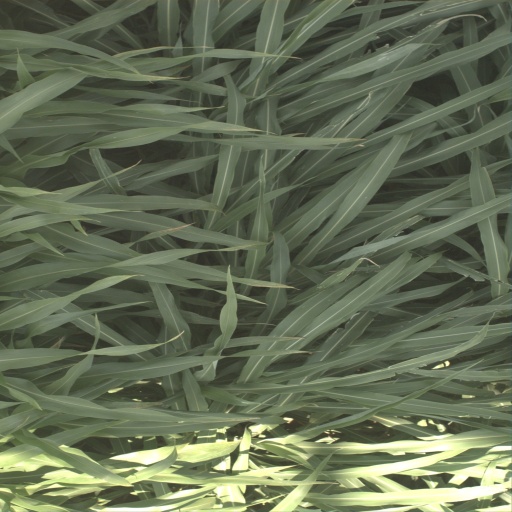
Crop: sorghum